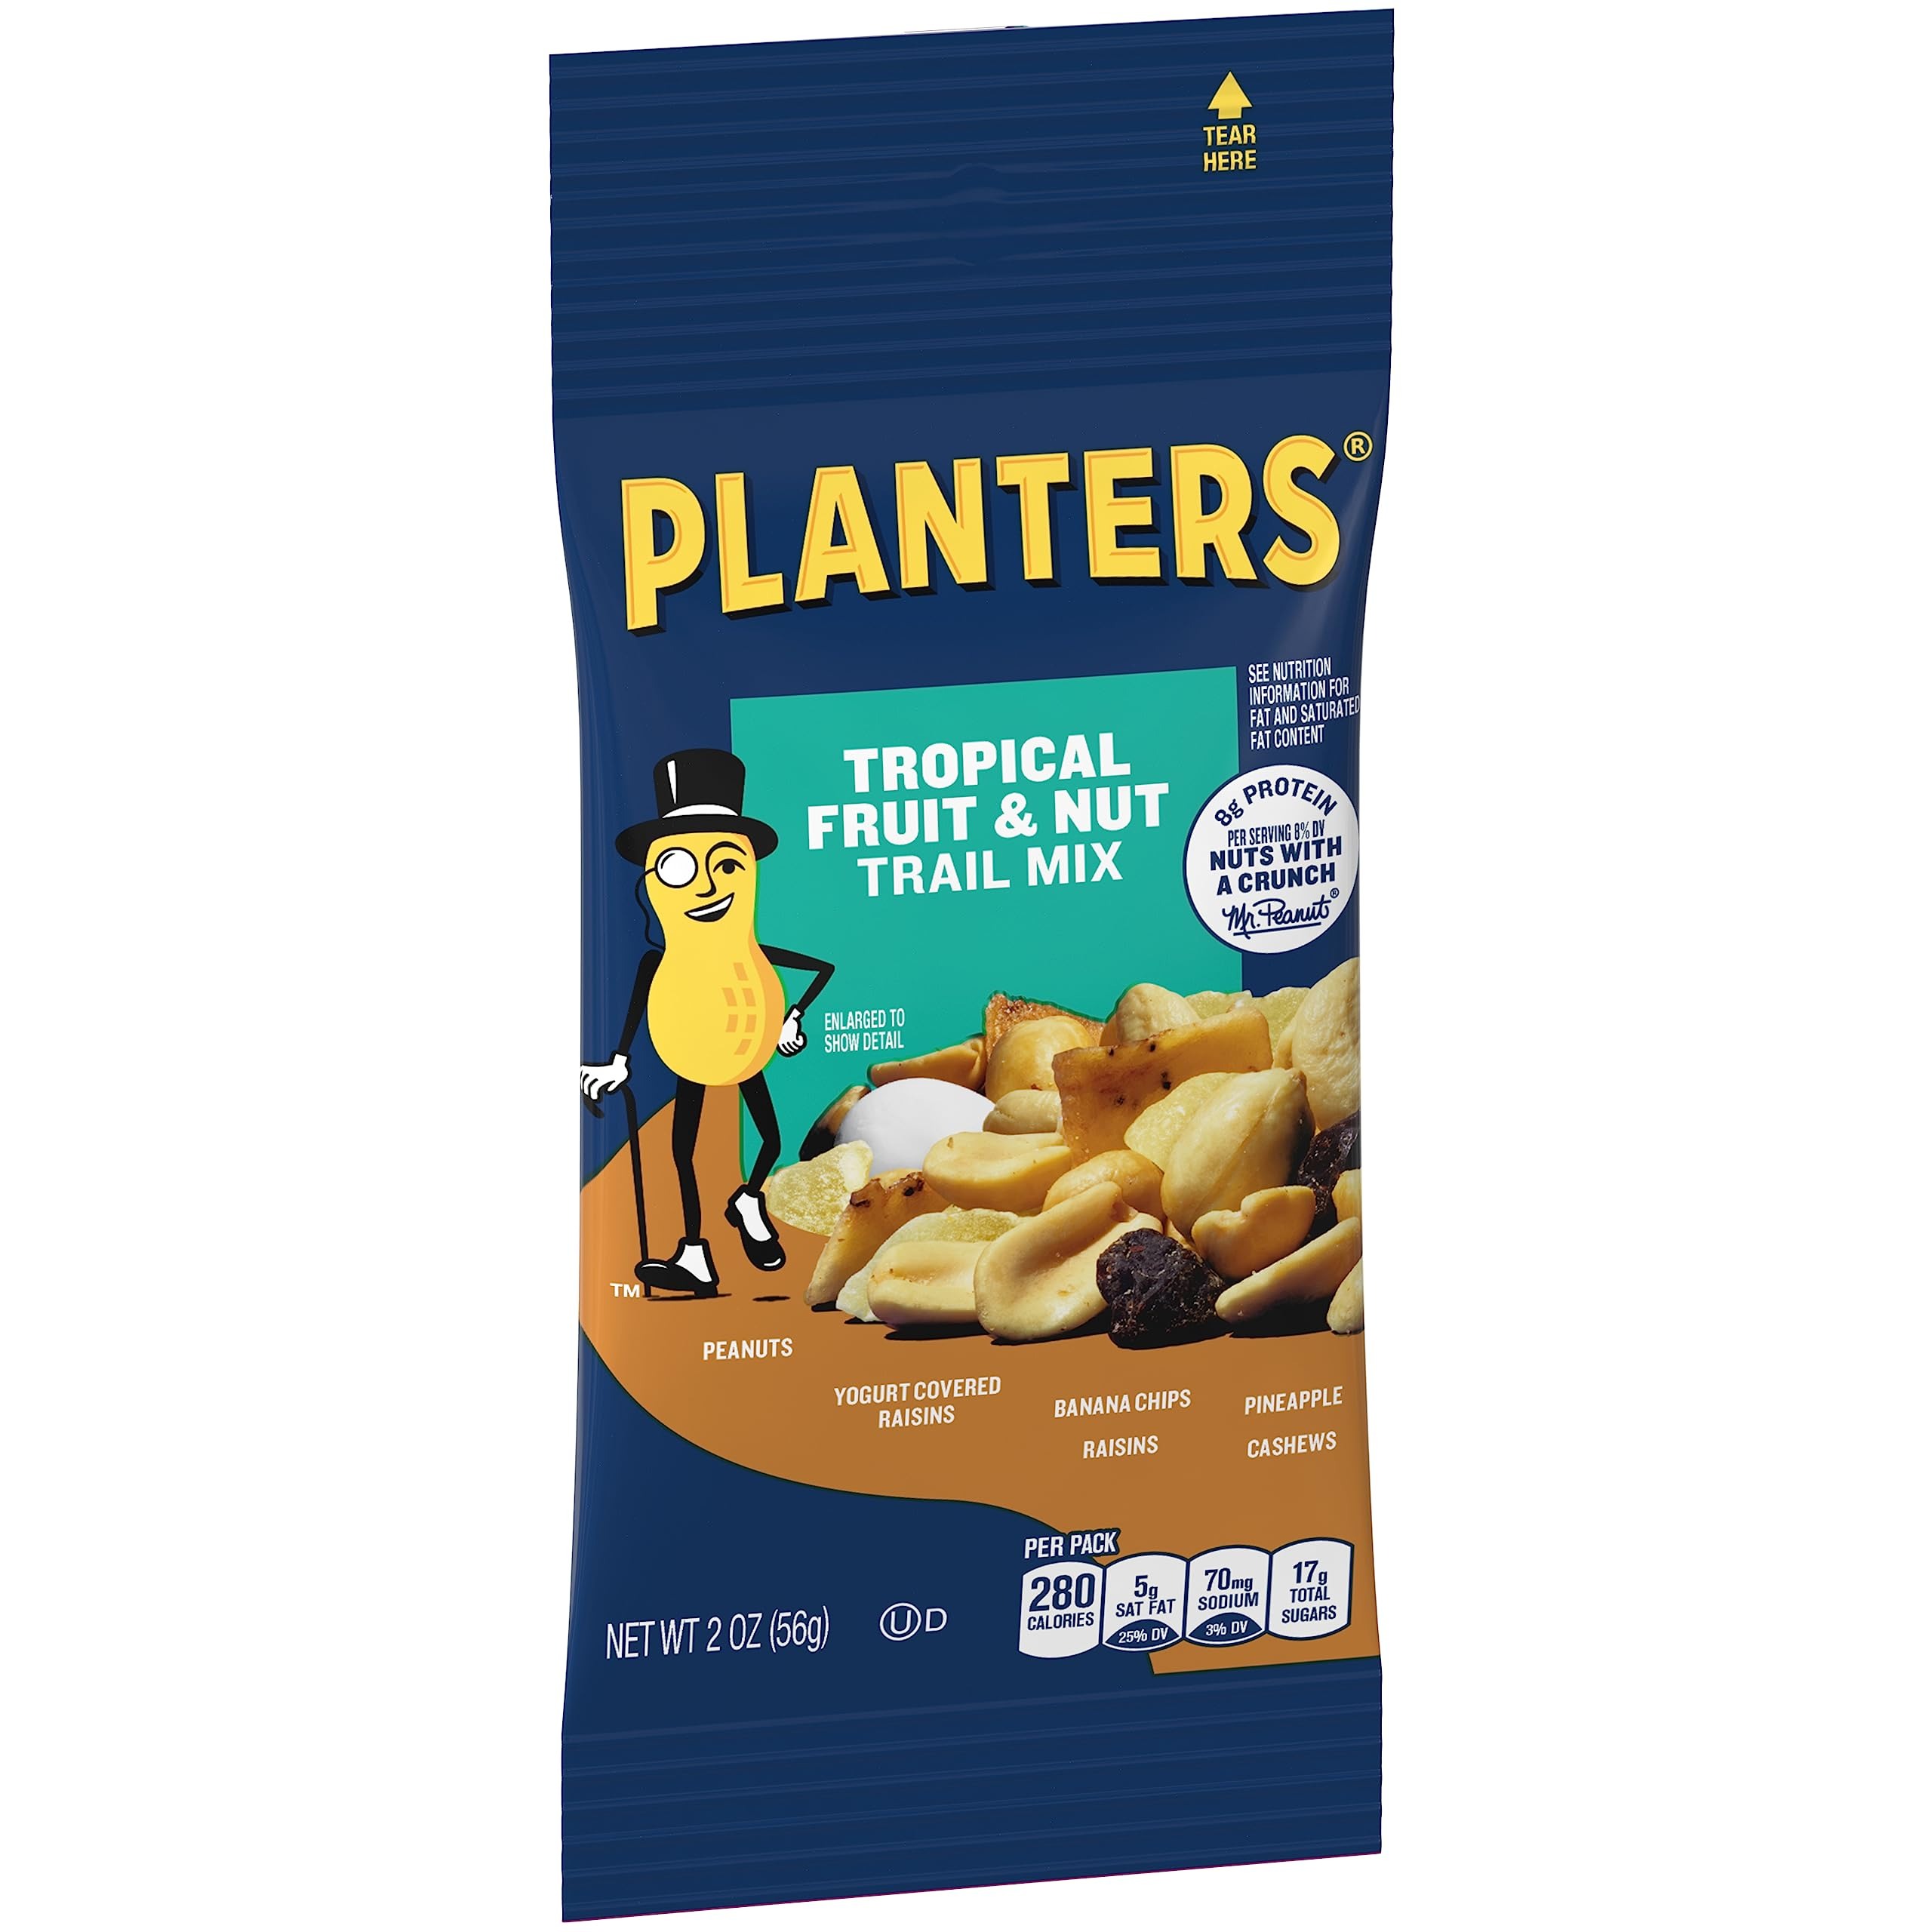
Item Name: PLANTERS Fruit and Nut Trail Mix, 2 oz Single Serve Bags (Pack of 72) - Trail Mix Snack Pack for On the Go Snacking - Great After School Snack, Movie Snack or Active Lifestyle Snack - Kosher Snack
Bullet Point 1: PLANTERS TRAIL MIX: This PLANTERS trail mix is perfect for every on-the-go snacking occasion: take it for a mid-afternoon pick-me-up or add it to a school lunch
Bullet Point 2: NUTS AND FRUIT TRAIL MIX: Contains 72, 2-ounce single serve bags of PLANTERS Fruit and Nut Trail Mix
Bullet Point 3: ON-THE-GO SNACKS: This fruit and nuts snack is a great fuel for an active lifestyle and is a delicious snack at home or on-the-go
Bullet Point 4: BULK MIXED NUTS AND FRUIT SNACK: Buy in bulk for a great value product in convenient packaging
Bullet Point 5: KOSHER SNACK: A great-tasting Kosher trail mix snack for those keeping Kosher
Bullet Point 6: PLANTERS SNACKS: If you want to satisfy your craving for great-tasting snack, PLANTERS (and Mr. Peanut) has you covered
Bullet Point 7: SHELF LIFE: The “Best When Used By” date printed on each package represents the last day the product should be consumed to guarantee the best quality, freshness and flavor
Value: 144.0
Unit: Ounce

Price: 88.83